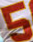
Number: 5